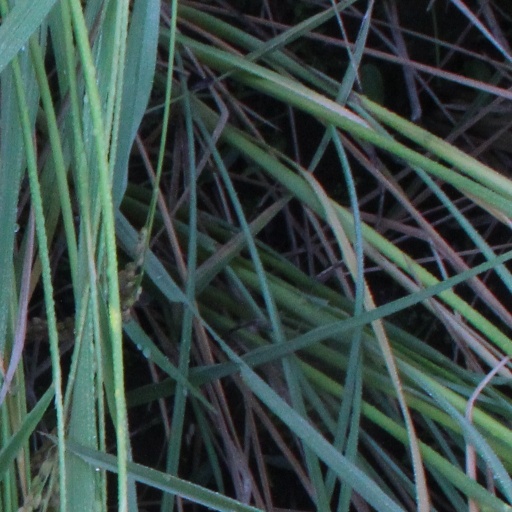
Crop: rice